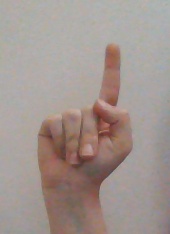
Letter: bb